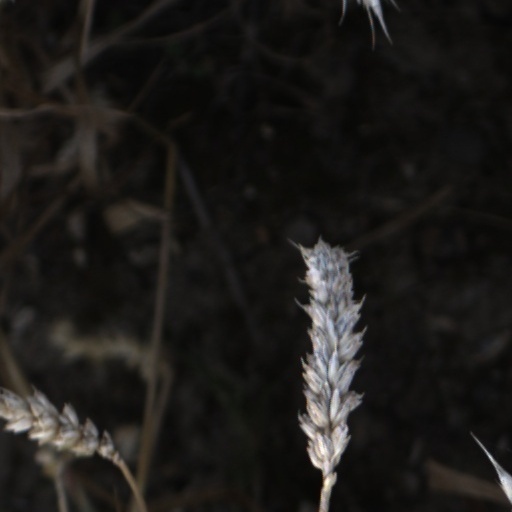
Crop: wheat